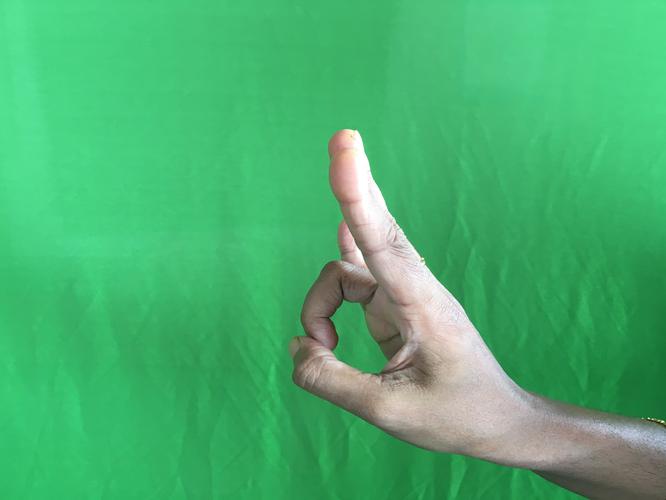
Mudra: Mayura
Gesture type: single_hand